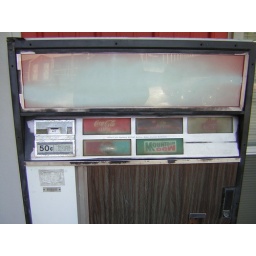
Old drink machine at the office of a storage facility in Pendleton, South Caorlina.